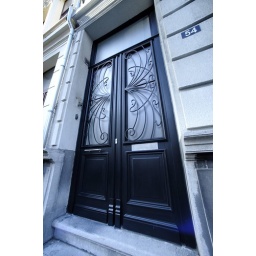
Deze mooie gevel werd in ere hersteld door een nieuwe deur te maken met de klasse van weleer...